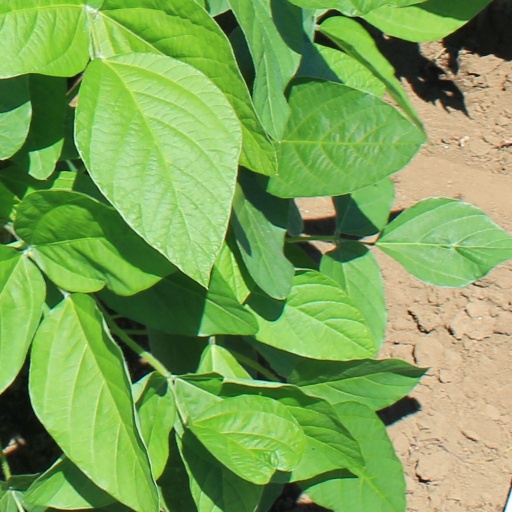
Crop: soybean